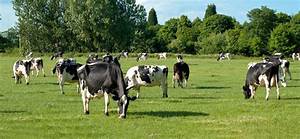
Label: mucca